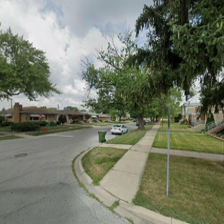
Label: streetView